Freiburger Barockorchester

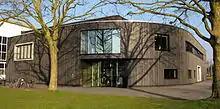
The ensemble-house of the Freiburger Barockorchester

Freiburger Barockorchester (Freiburg Baroque Orchestra) is a German Baroque orchestra founded in 1987, with the mission statement: "to enliven the world of Baroque music with new sounds".